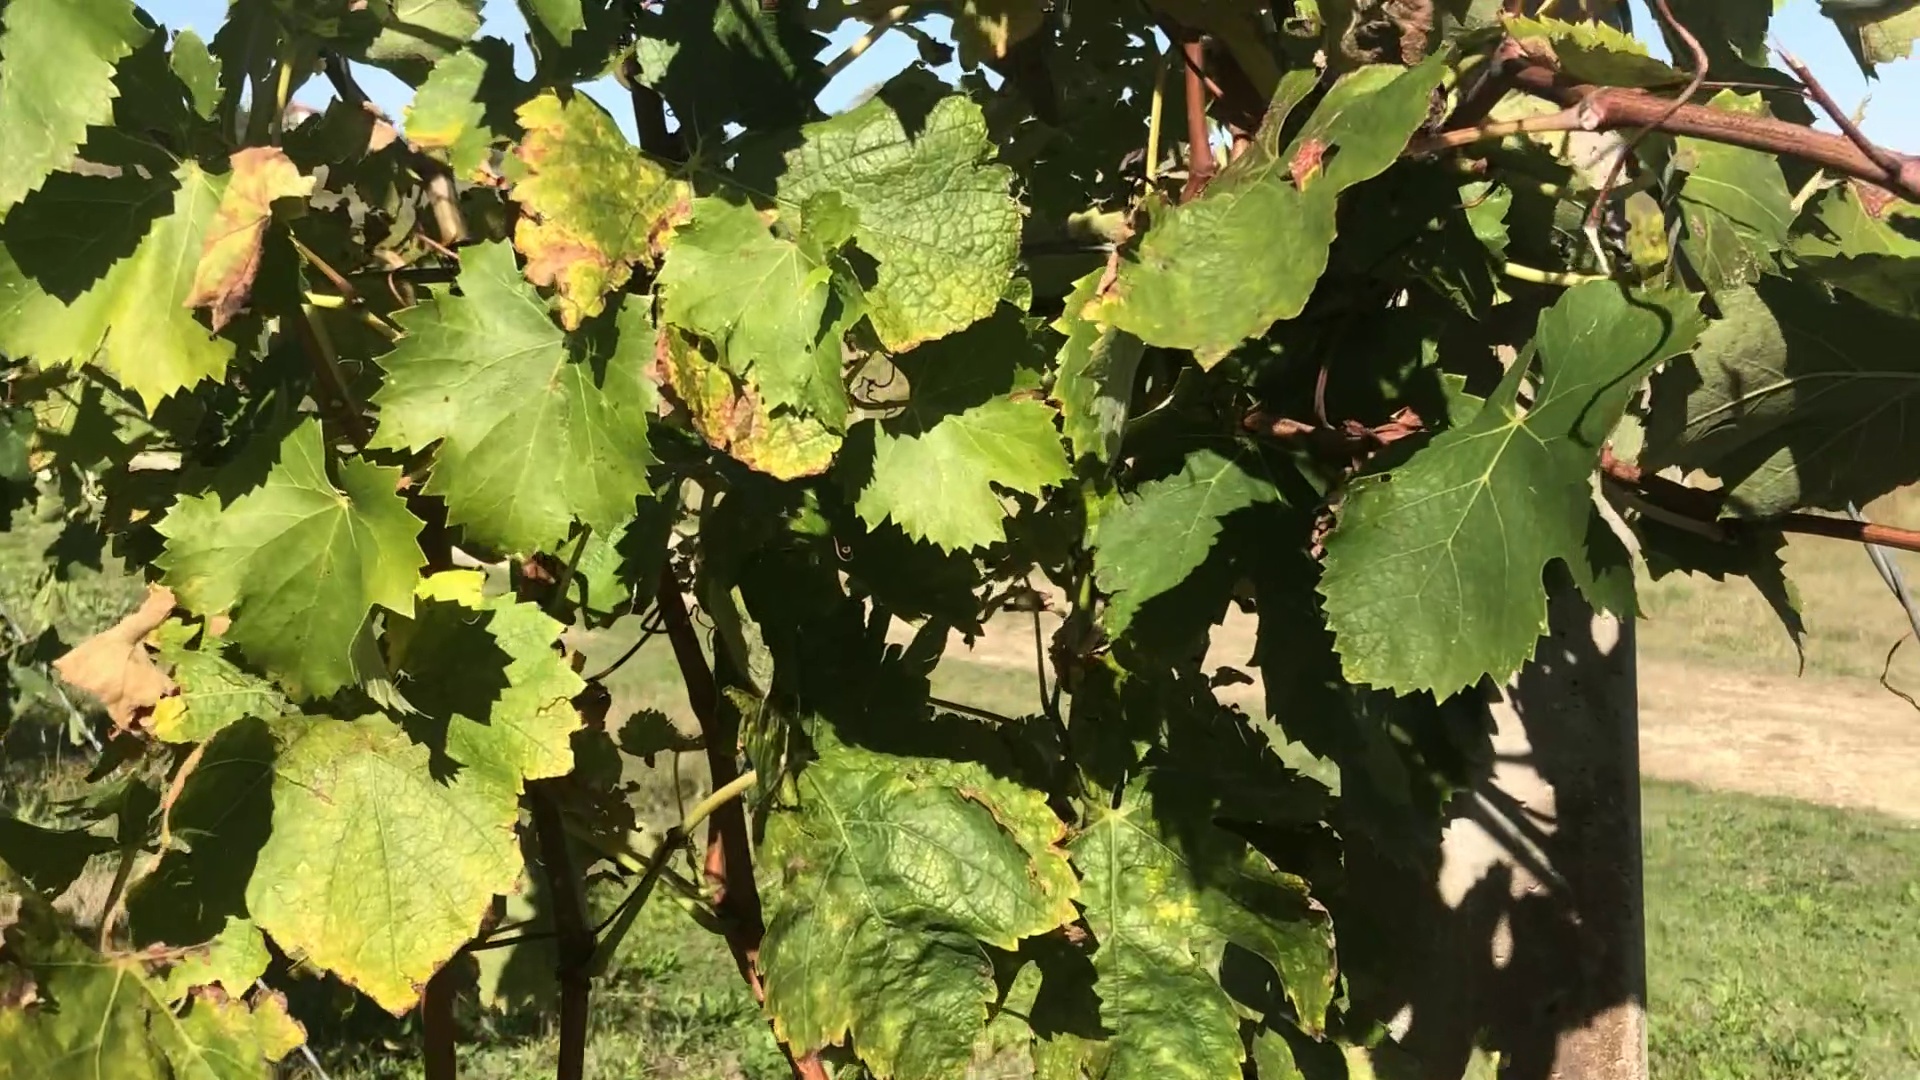
Label: healthy